Gumdale, Queensland

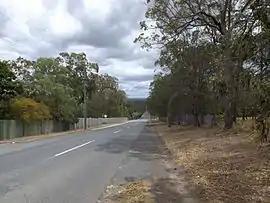
Grassdale Road, 2014

Gumdale is an outer suburb of the City of Brisbane, Queensland, Australia. In the , Gumdale had a population of 2,298 people.